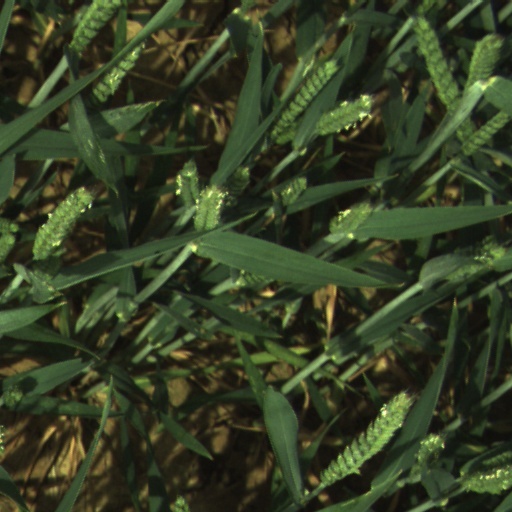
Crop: wheat